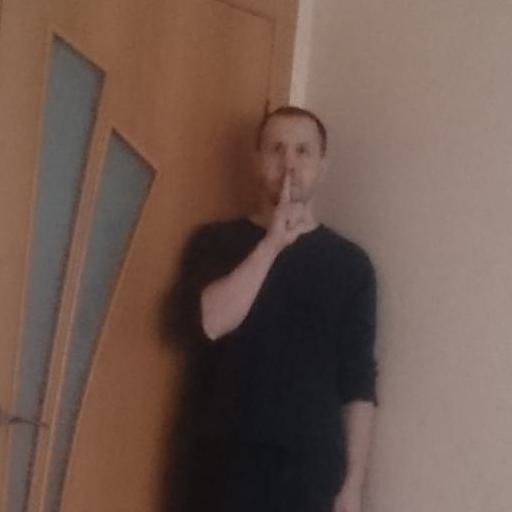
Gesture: mute